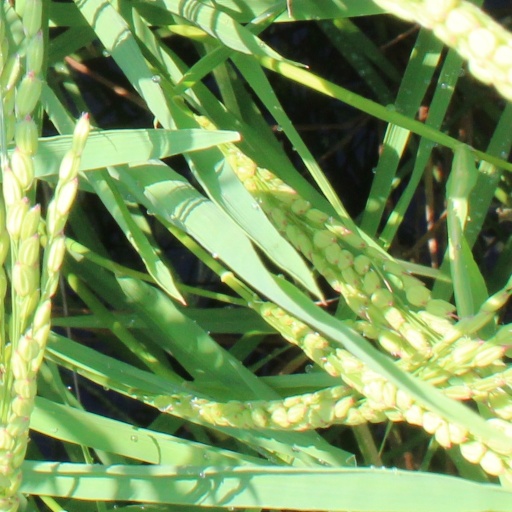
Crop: rice